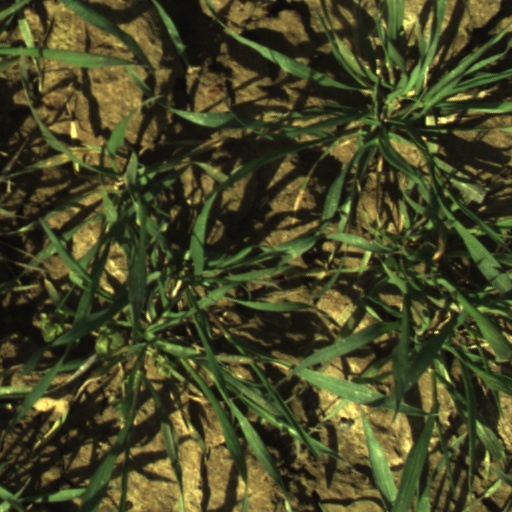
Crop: wheat